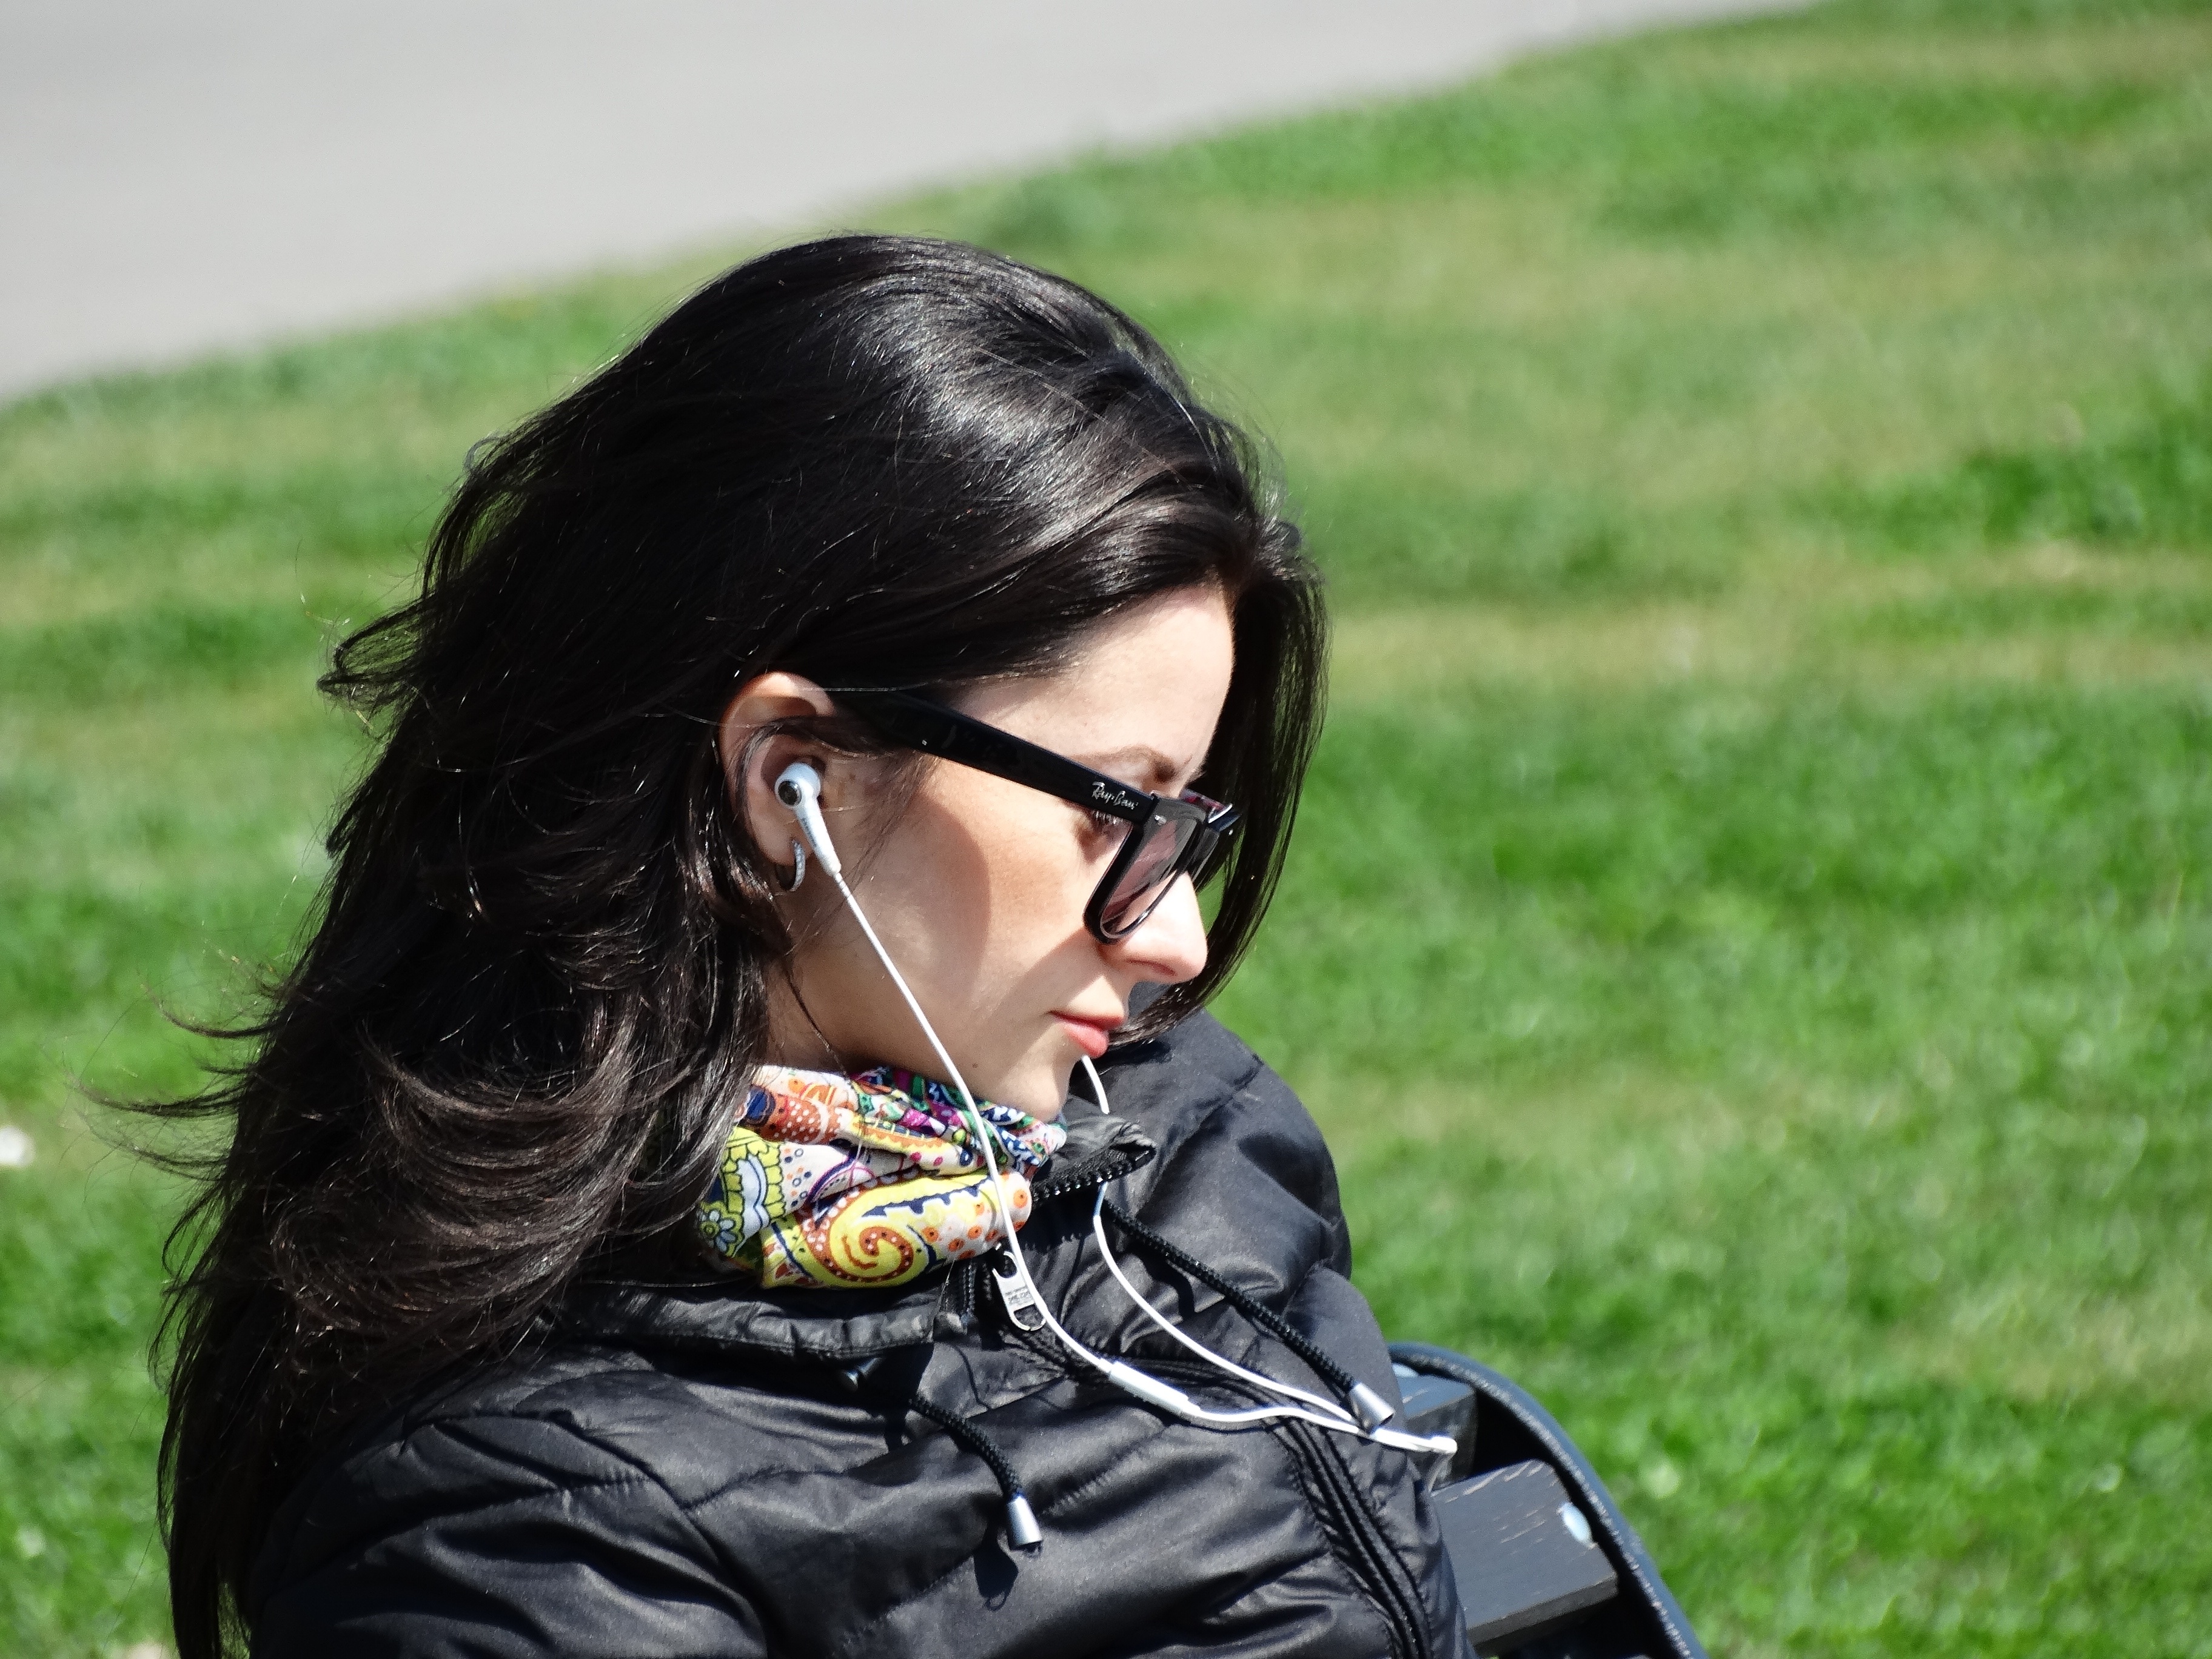
person, girl, woman, portrait, model, spring, green, black, lady, hairstyle, black hair, headphones, sunglasses, eye, glasses, head, beauty, nice, photo shoot, portrait photography, vision care